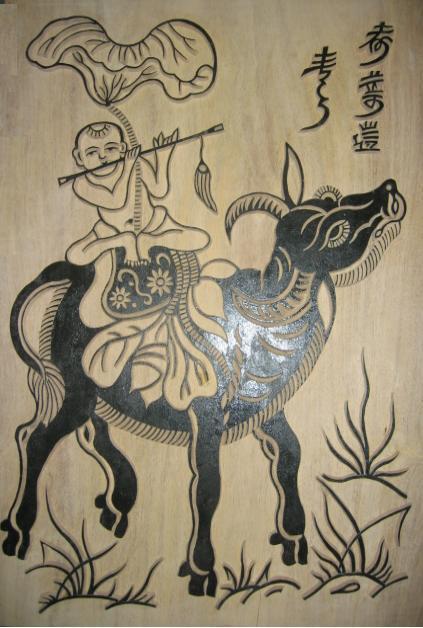
user: text: Con trâu trong hình có màu gì chính?
assistant: text: Đen

user: text: Trong bức tranh có bao nhiêu người?
assistant: text: Một

user: text: Hình ảnh cậu bé chăn trâu thổi sáo thường mang ý nghĩa gì trong văn hóa dân gian châu Á?
assistant: text: Biểu tượng của cuộc sống thanh bình, hòa mình vào thiên nhiên và sự an lạc.

user: text: Kết hợp giữa hình ảnh cậu bé mục đồng cưỡi trâu thổi sáo và các chữ Hán 'Hà Mộng Dật', 'Thọ' ở góc trên bên phải, bức tranh truyền tải thông điệp tổng thể nào?
assistant: text: Bức tranh truyền tải thông điệp về một cuộc sống giản dị, bình yên, hòa mình với thiên nhiên, mang theo ước nguyện về sự an lạc và trường thọ.